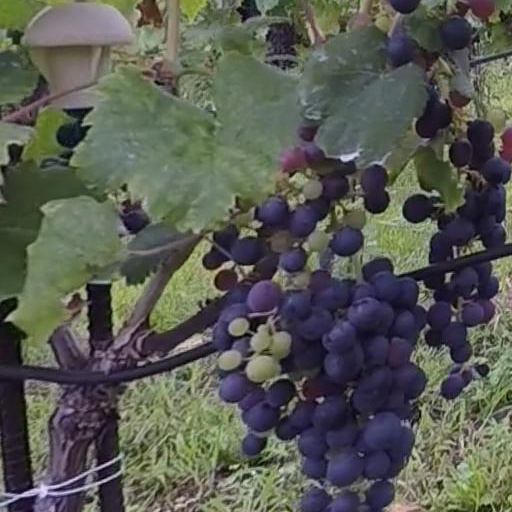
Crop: grape